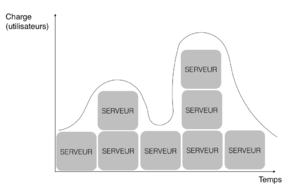
mise à l'échelle automatique (auto-scaling)
Le passage à l'échelle, anglicisme pour le redimensionnement et la mise à l'échelle, est la faculté qu’a un système à pouvoir changer de taille ou de volume selon les besoins des utilisateurs.